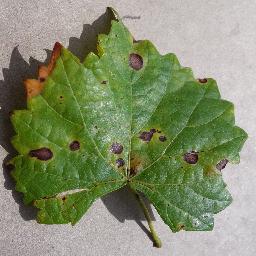
Label: Grape___Black_rot